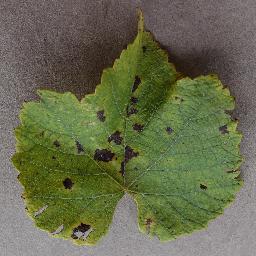
Label: Grape___Leaf_blight_(Isariopsis_Leaf_Spot)